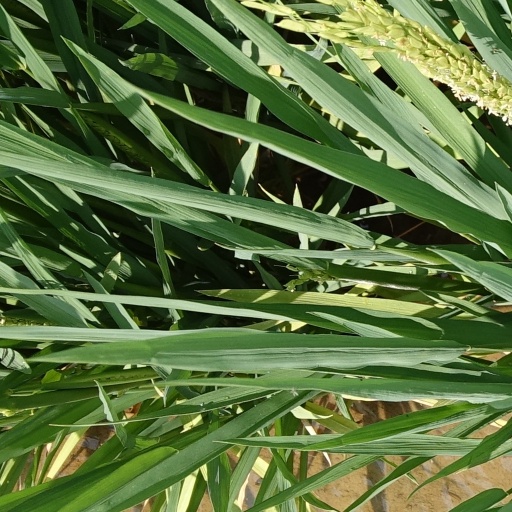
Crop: rice